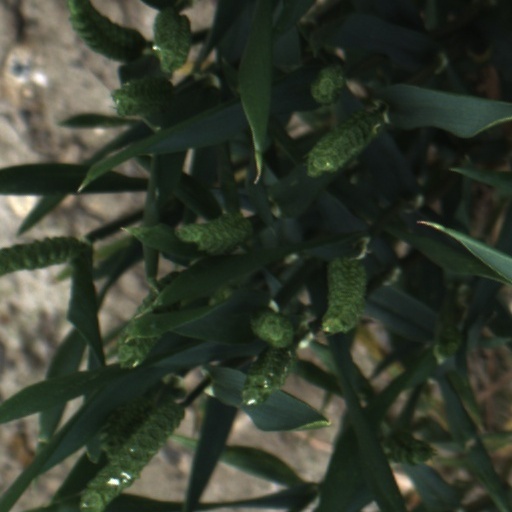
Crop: wheat